All About Adam (TV series)

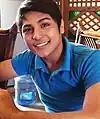
Karlo Manalo

Mendoza joins the cast of All About Adam the series in its first full season. He plays Archie Sandoval, an aspiring writer/journalist. However, because of his boyish looks and a body like a ramp model, most people in newspaper and magazine companies never take him seriously.